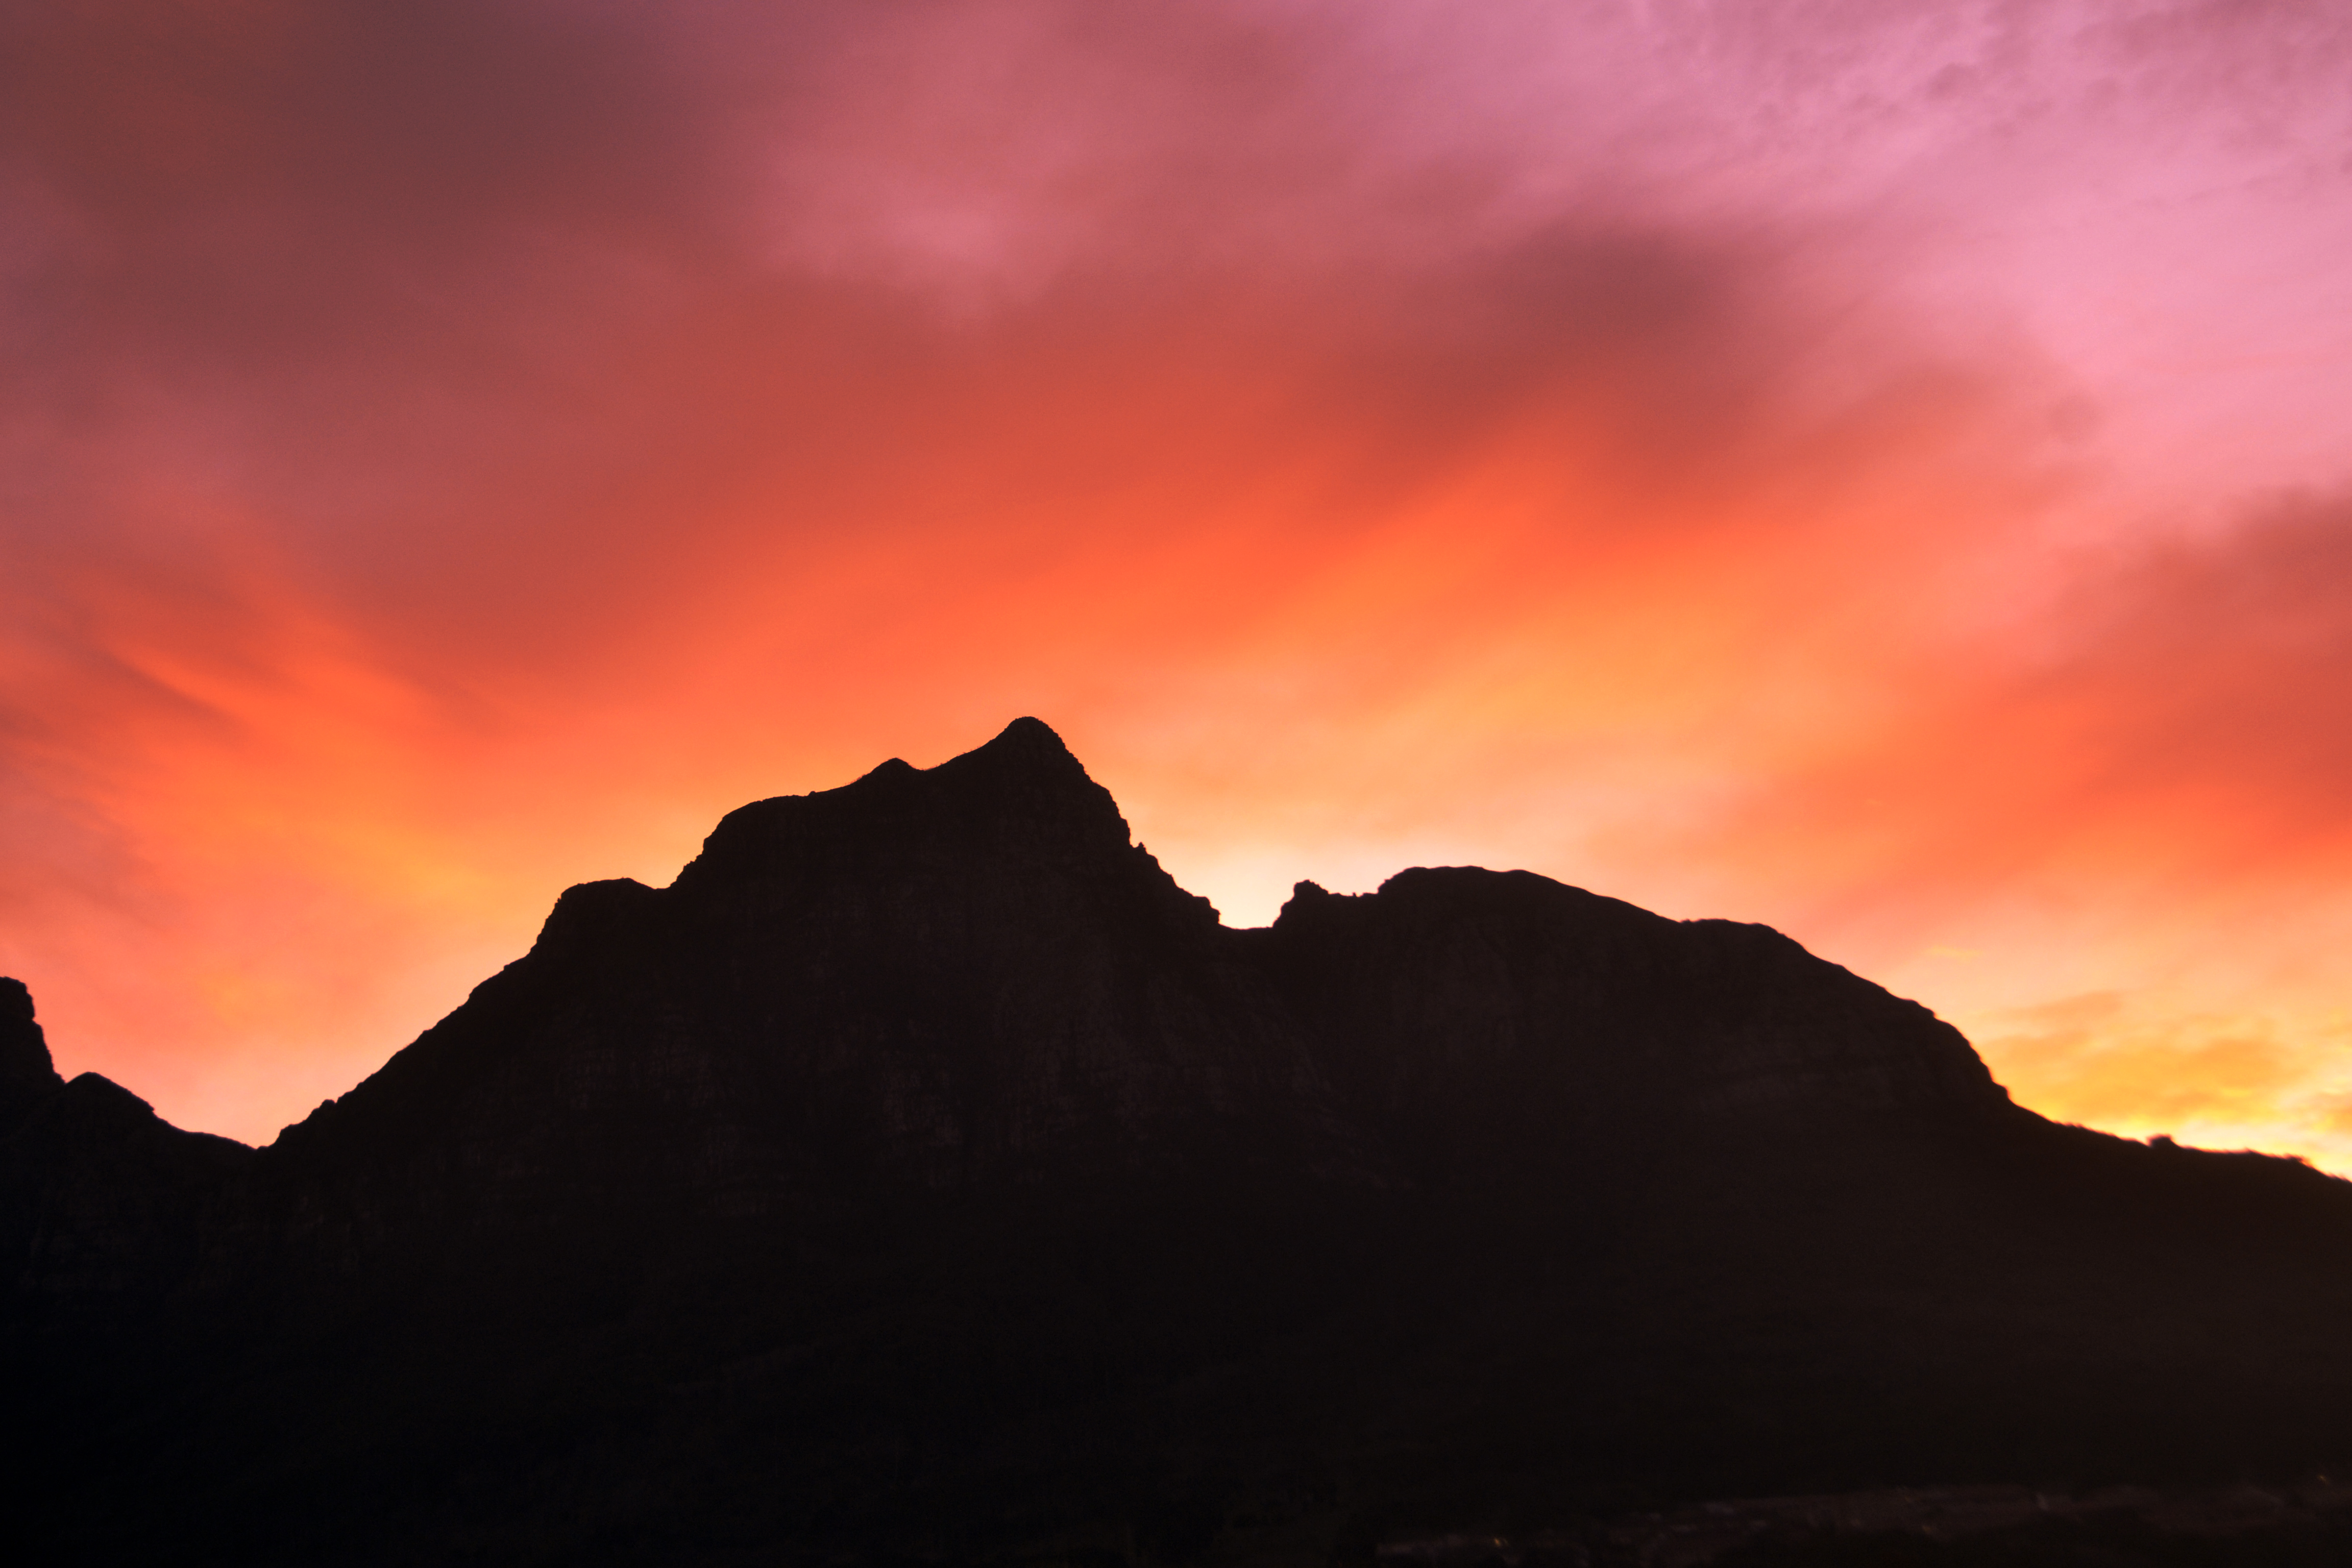
horizon, silhouette, mountain, cloud, sky, sun, sunrise, sunset, sunlight, morning, hill, dawn, mountain range, dusk, evening, afterglow, landform, atmospheric phenomenon, mountainous landforms, red sky at morning